Tuggeranong

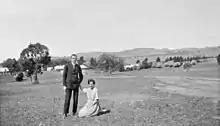
Charles Bean and his wife, Effie, in the grounds of Tuggeranong Station between 1919 and 1925.

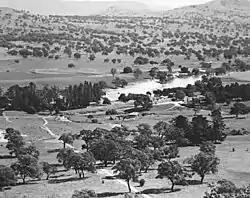
Aerial view of Lanyon station in 1950

The last expedition in the region was undertaken by Allan Cunningham in 1824. Cunningham's reports verified that the region was suitable for grazing, and the settlement of the Limestone Plains followed immediately thereafter.